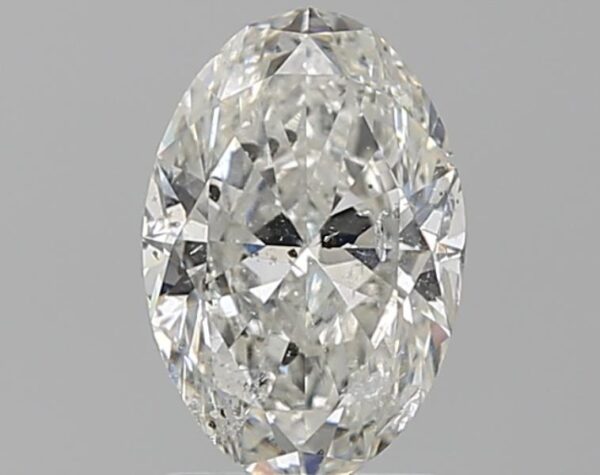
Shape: oval
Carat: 1.51
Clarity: SI2
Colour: G
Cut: EX
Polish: EX
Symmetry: VG
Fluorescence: ST
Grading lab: HRD
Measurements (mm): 9.15 x 6.23 x 3.92